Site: brandenburg
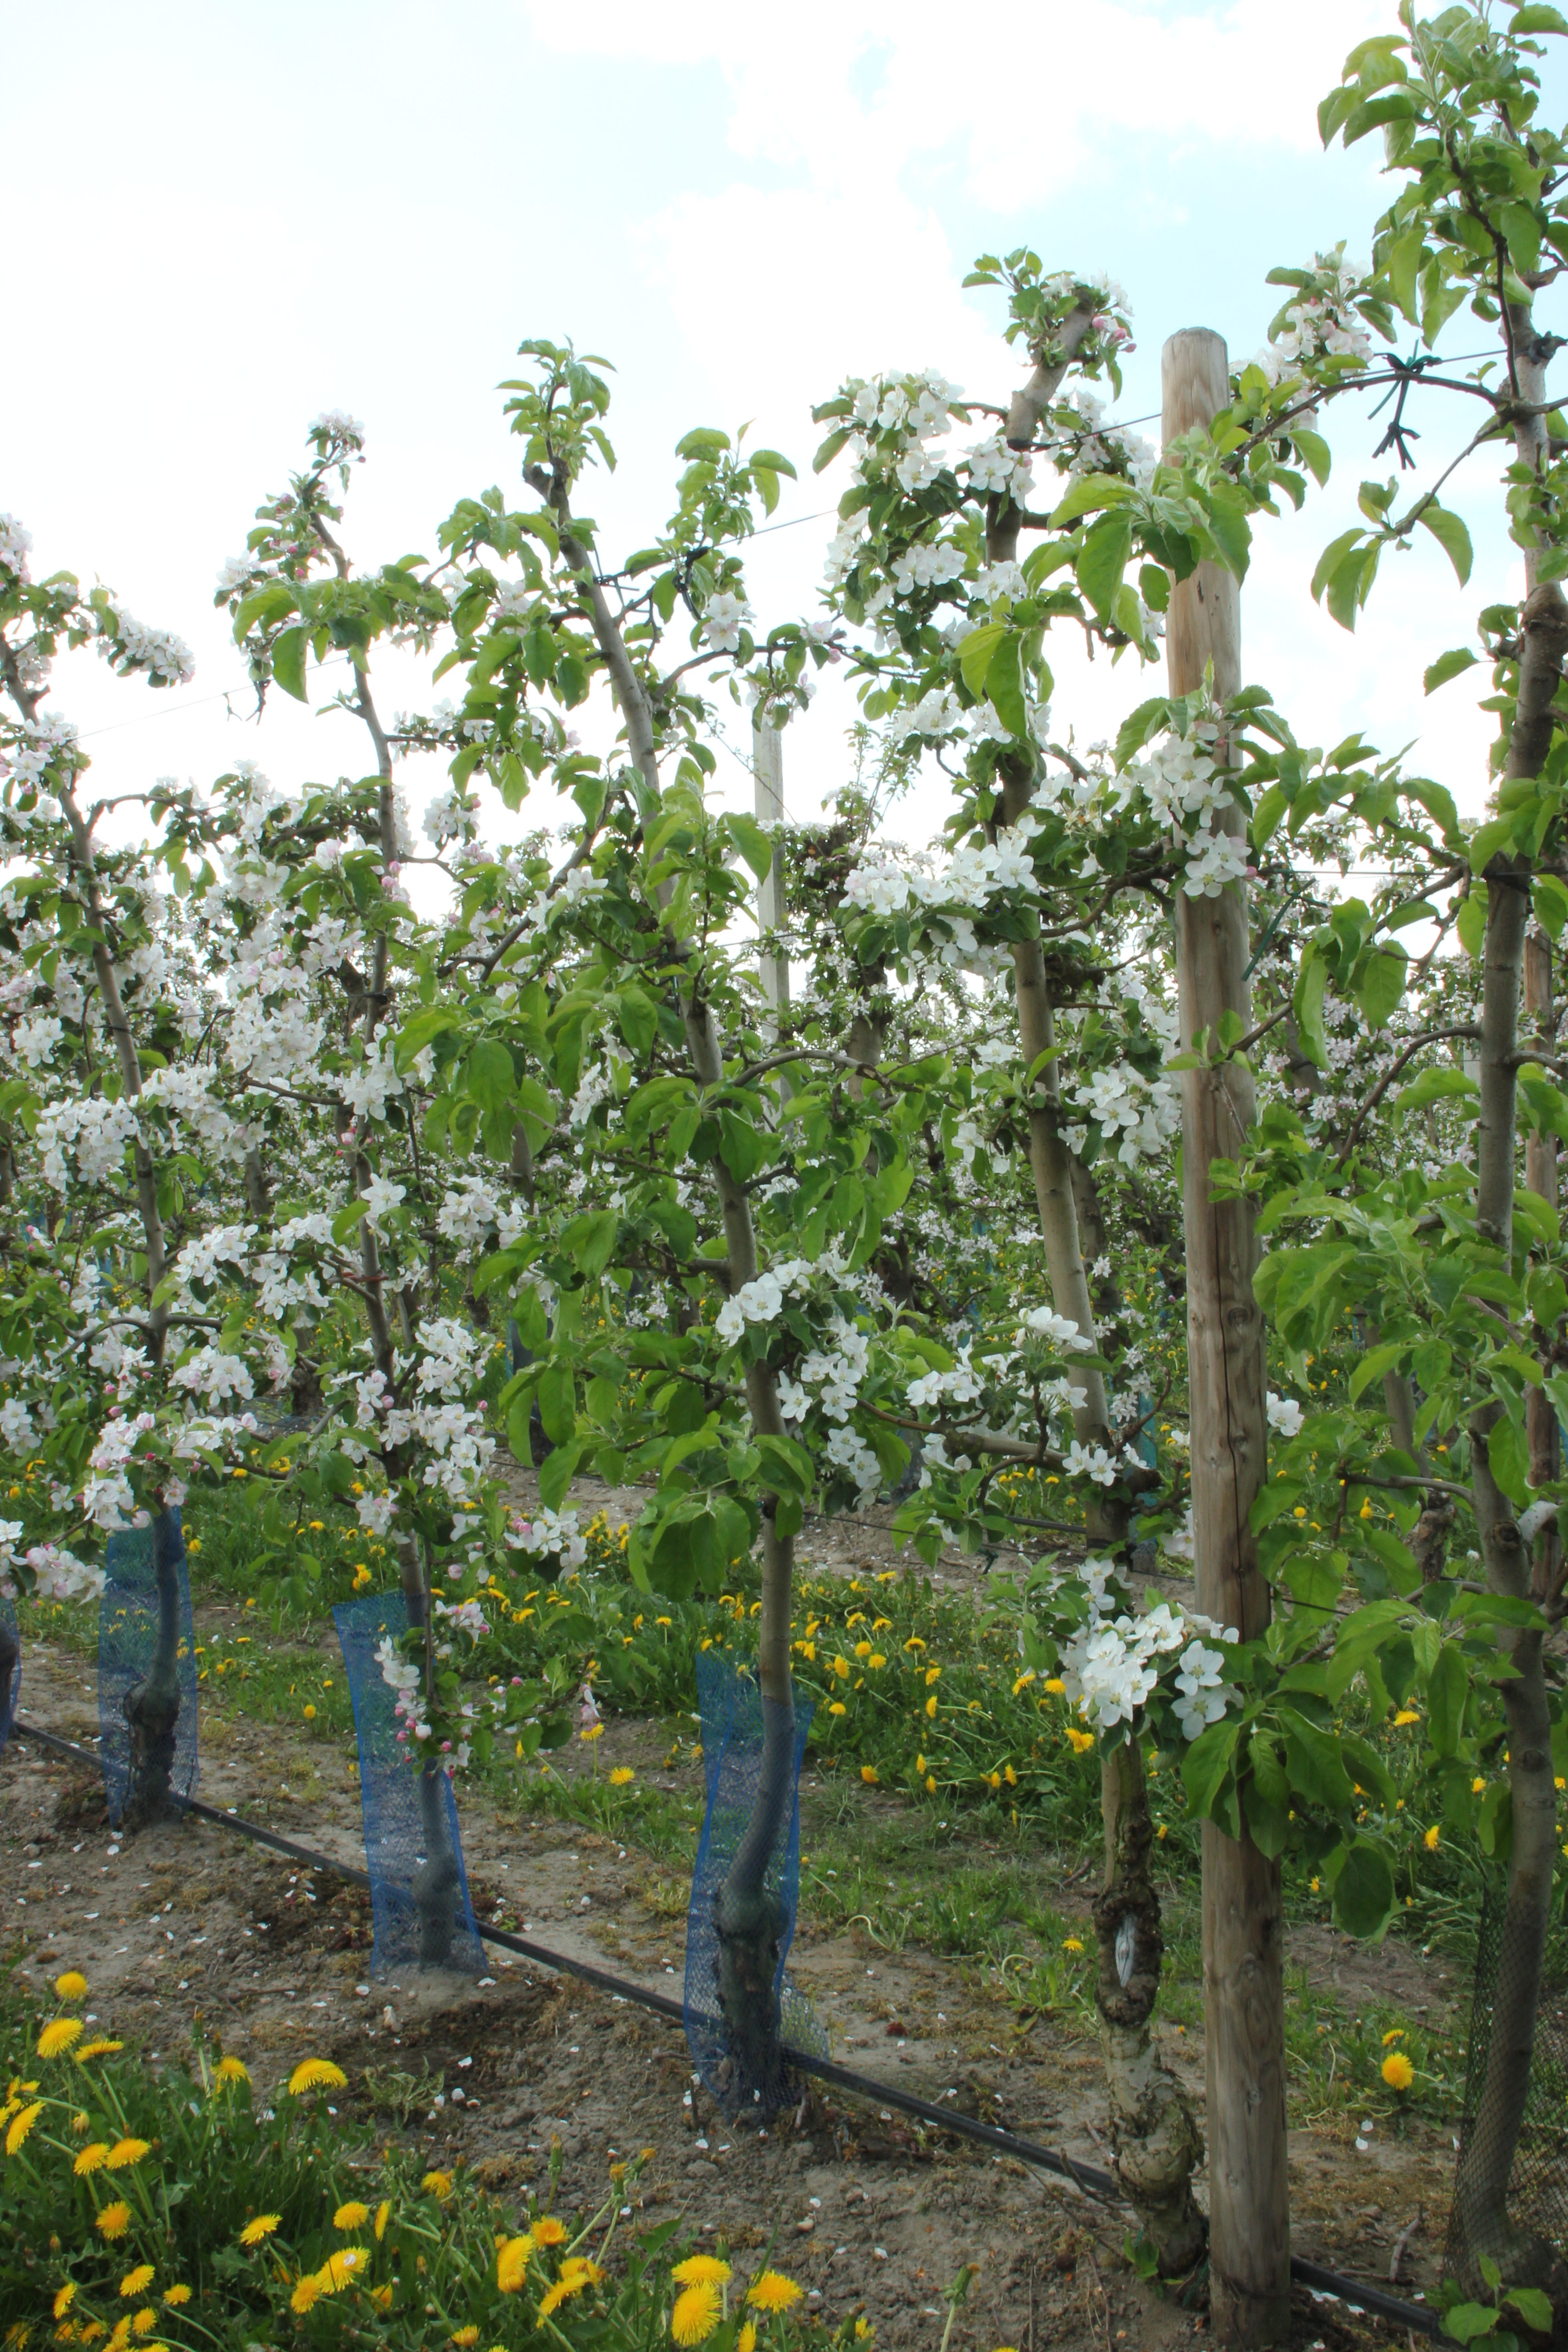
Growth stage (BBCH 65): Flowering